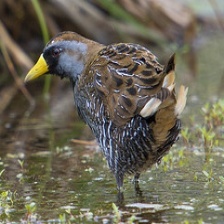
Species: SORA
Scientific name: PORZANA CAROLINA
ImageNet parent category: european_gallinule